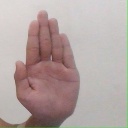
अक्षर: ध